Deebing Creek Mission

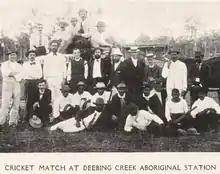
Cricket match at Deebing Creek Aboriginal Station

Deebing Creek Mission comprised areas of land which were gazetted for Aboriginal purposes from 1892 to 1948. The first area of land to be gazetted was R. 177 situated at what is now known as Lot 219 RP858789. This area does not appear to have been used as a place of residence, but from about 1900 it was used as a farm to support the Mission. Two further portions of land were gazetted as Aboriginal Reserves in 1892, the first in lieu of a Water Reserve, and the second nearby on the west bank of Deebing Creek. This area, with the proclamation of additional land, became what is known as the Deebing Creek Mission and a place of residence and work for missionaries and Aborigines until 1915. This Mission was transferred to Purga in 1915, although the Deebing Creek Mission land, remained an Aboriginal Reserve and was used for grazing purposes. Purga Mission was closed in June 1948 and all the reserves were rescinded in December 1948.